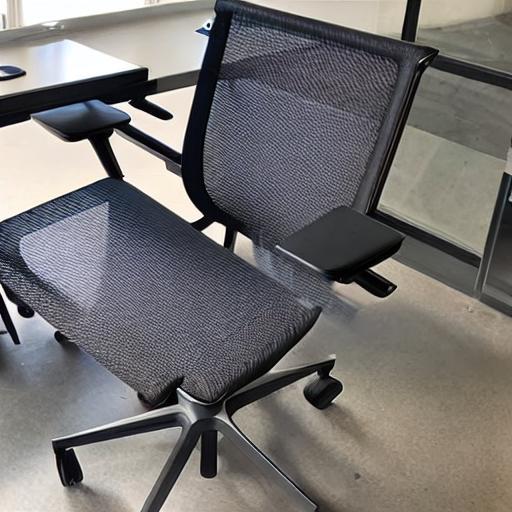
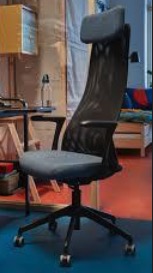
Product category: items_chair
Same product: no